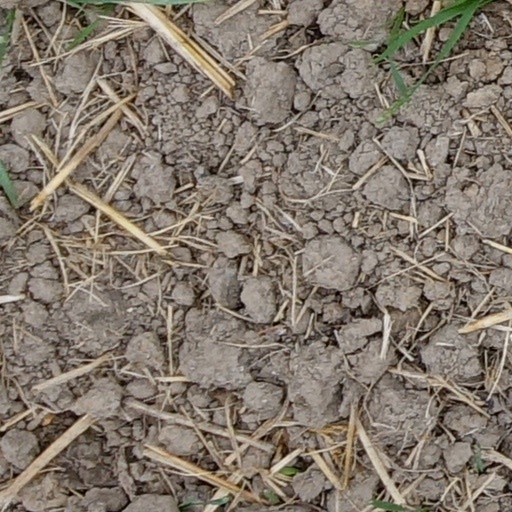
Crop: wheat